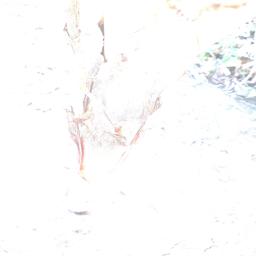
Label: BACTERIAL SOFT ROT